History of the COVID-19 pandemic in the United Kingdom

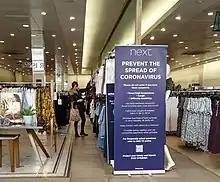
Next closed its 700 stores on 23 March, having previously traded with warning notices about the virus.

On 23 March, having previously advised the public to avoid pubs and restaurants, Boris Johnson announced in a television broadcast that measures to mitigate the virus were to be tightened to protect the NHS, with wide-ranging restrictions on freedom of movement, enforceable in law, under a stay-at-home order which would last for at least three weeks. The slogan "Stay home, Protect the NHS, Save Lives" was introduced, often seen in capital letters, on a yellow background, with a red border.